Detroit Red Wings

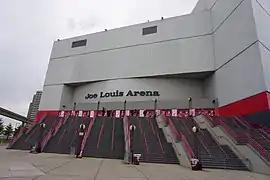
On December 27, 1979, the Red Wings played their first game at Joe Louis Arena, moving from the Detroit Olympia.

Only a year after making the Finals, the Red Wings finished a distant fifth, 24 points out of the playoffs. It was the beginning of a slump that they would not emerge from in almost 20 years. This period is derisively known as the "Dead Wings" era.